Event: Nepal Earthquake
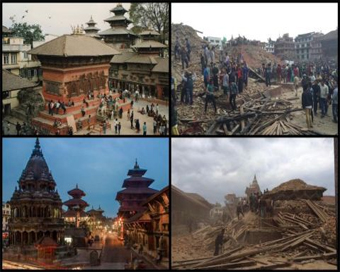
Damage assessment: damage